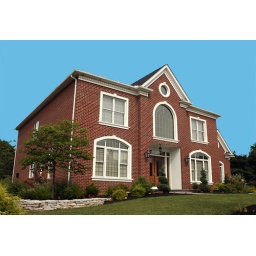
Very nice stone wall done by Earthinhand